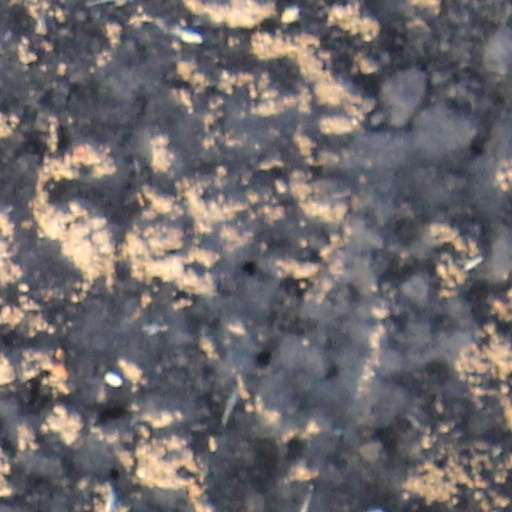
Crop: wheat